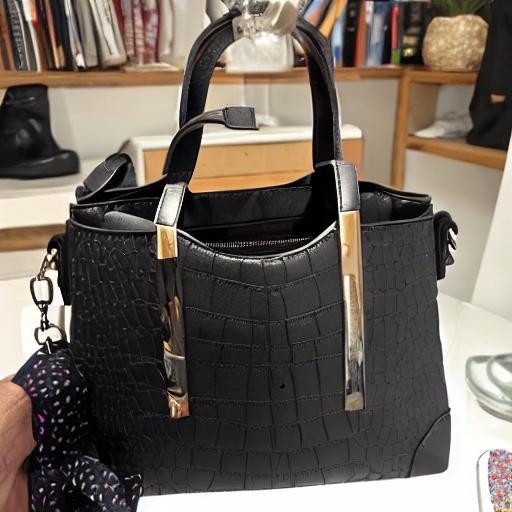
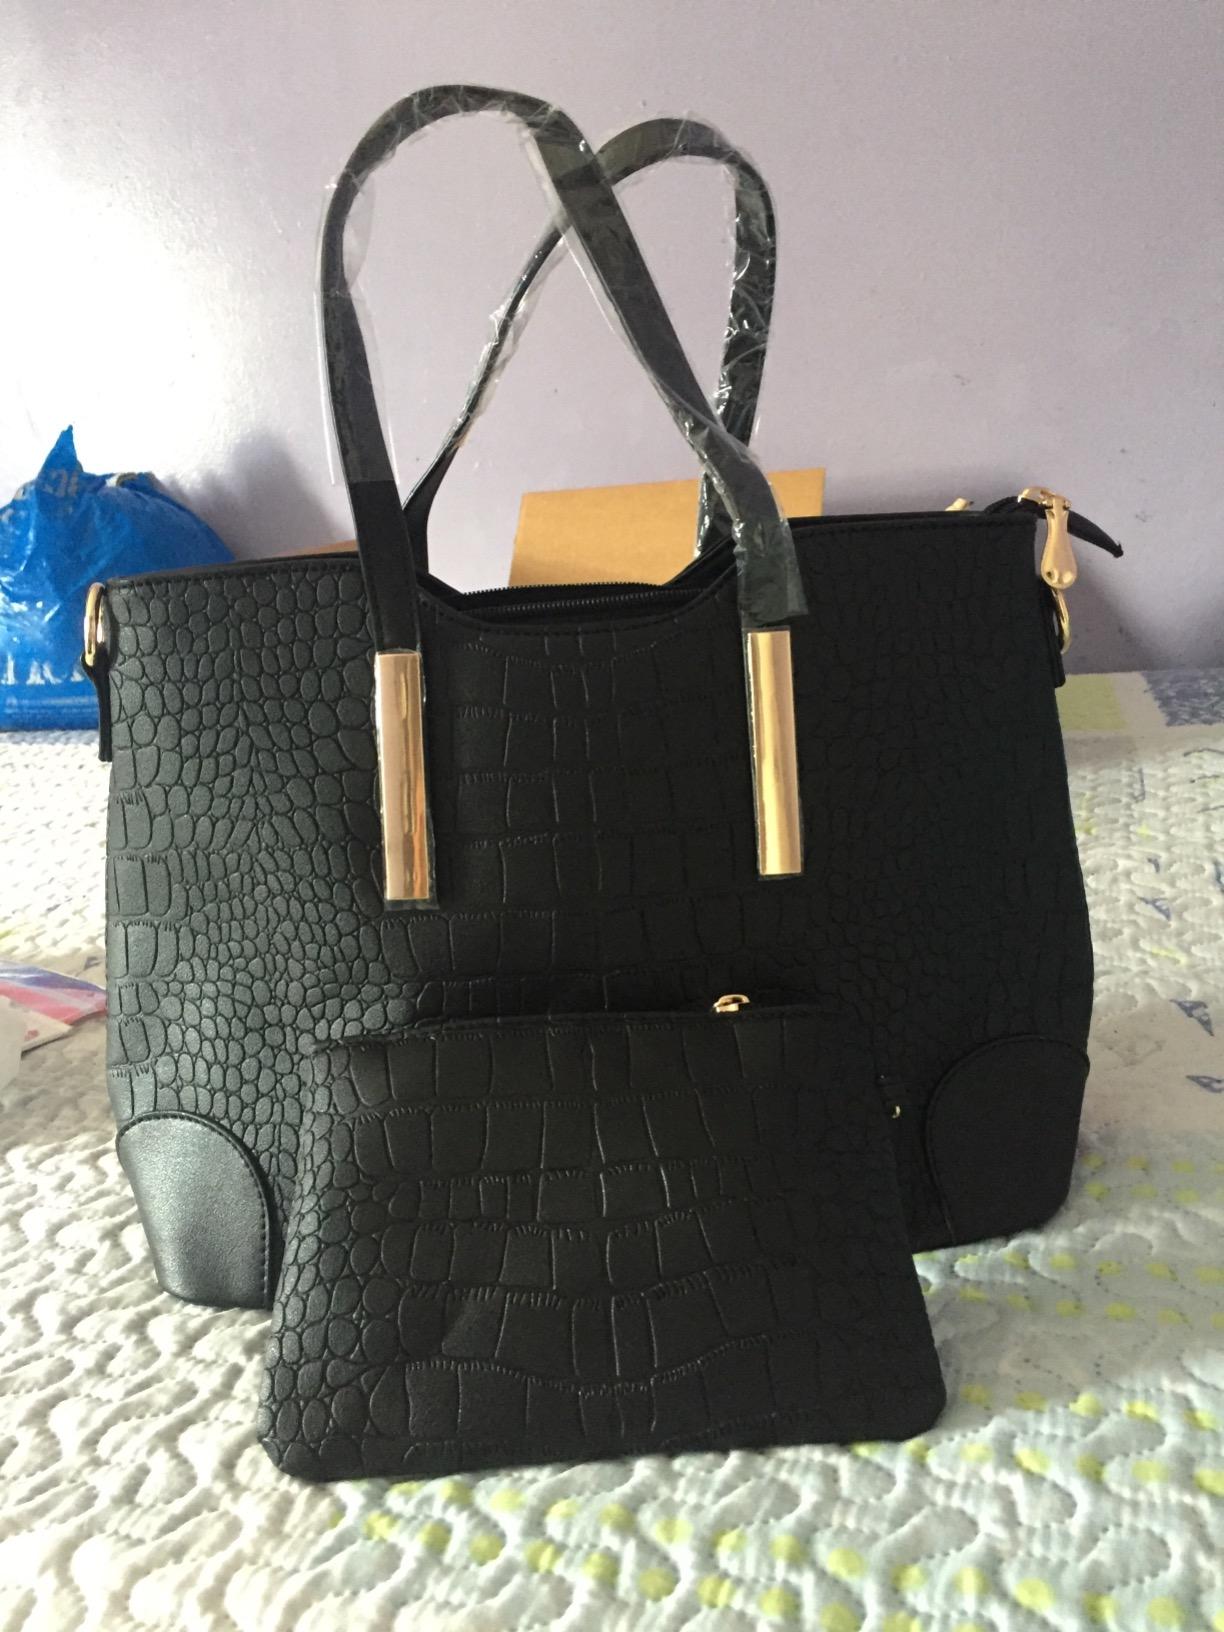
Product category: accessories_handbag
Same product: no